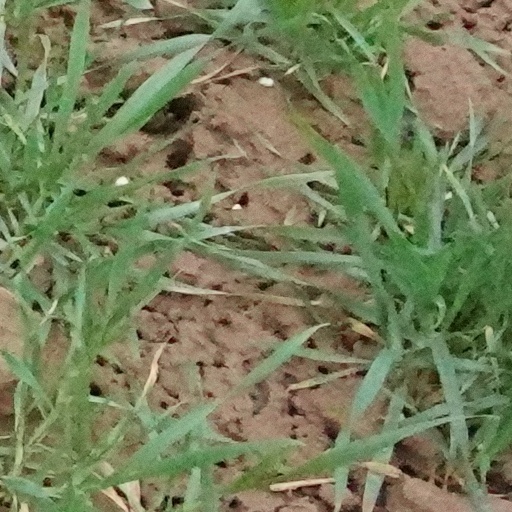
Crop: wheat